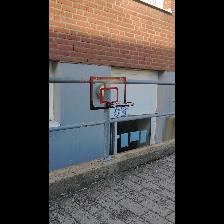
Label: NonHuman